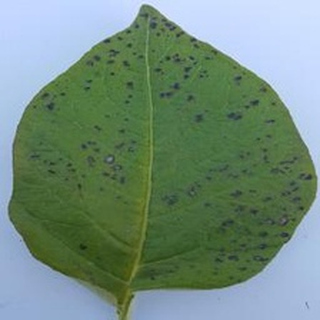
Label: potato_early_blight